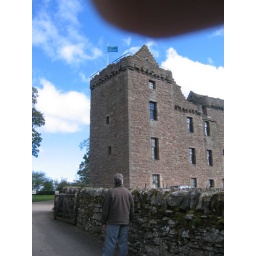
Jack in front of a castle we stopped by on our way to a flea market in Perth